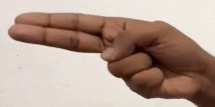
ASL sign: H